Heimo Kump

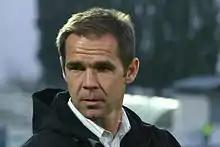
Kump with DSV Leoben

Heimo Kump (born 1 April 1968) is an Austrian football manager and former player. He previously managed clubs including DSV Leoben.